Somali Current

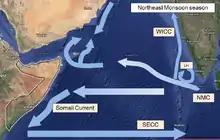
Southward Somali Current during Northeast Indian Monsoon

The Somali Current reaches speeds of up to 7 knots during the summer months weakening and eventually reversing direction during the winter.